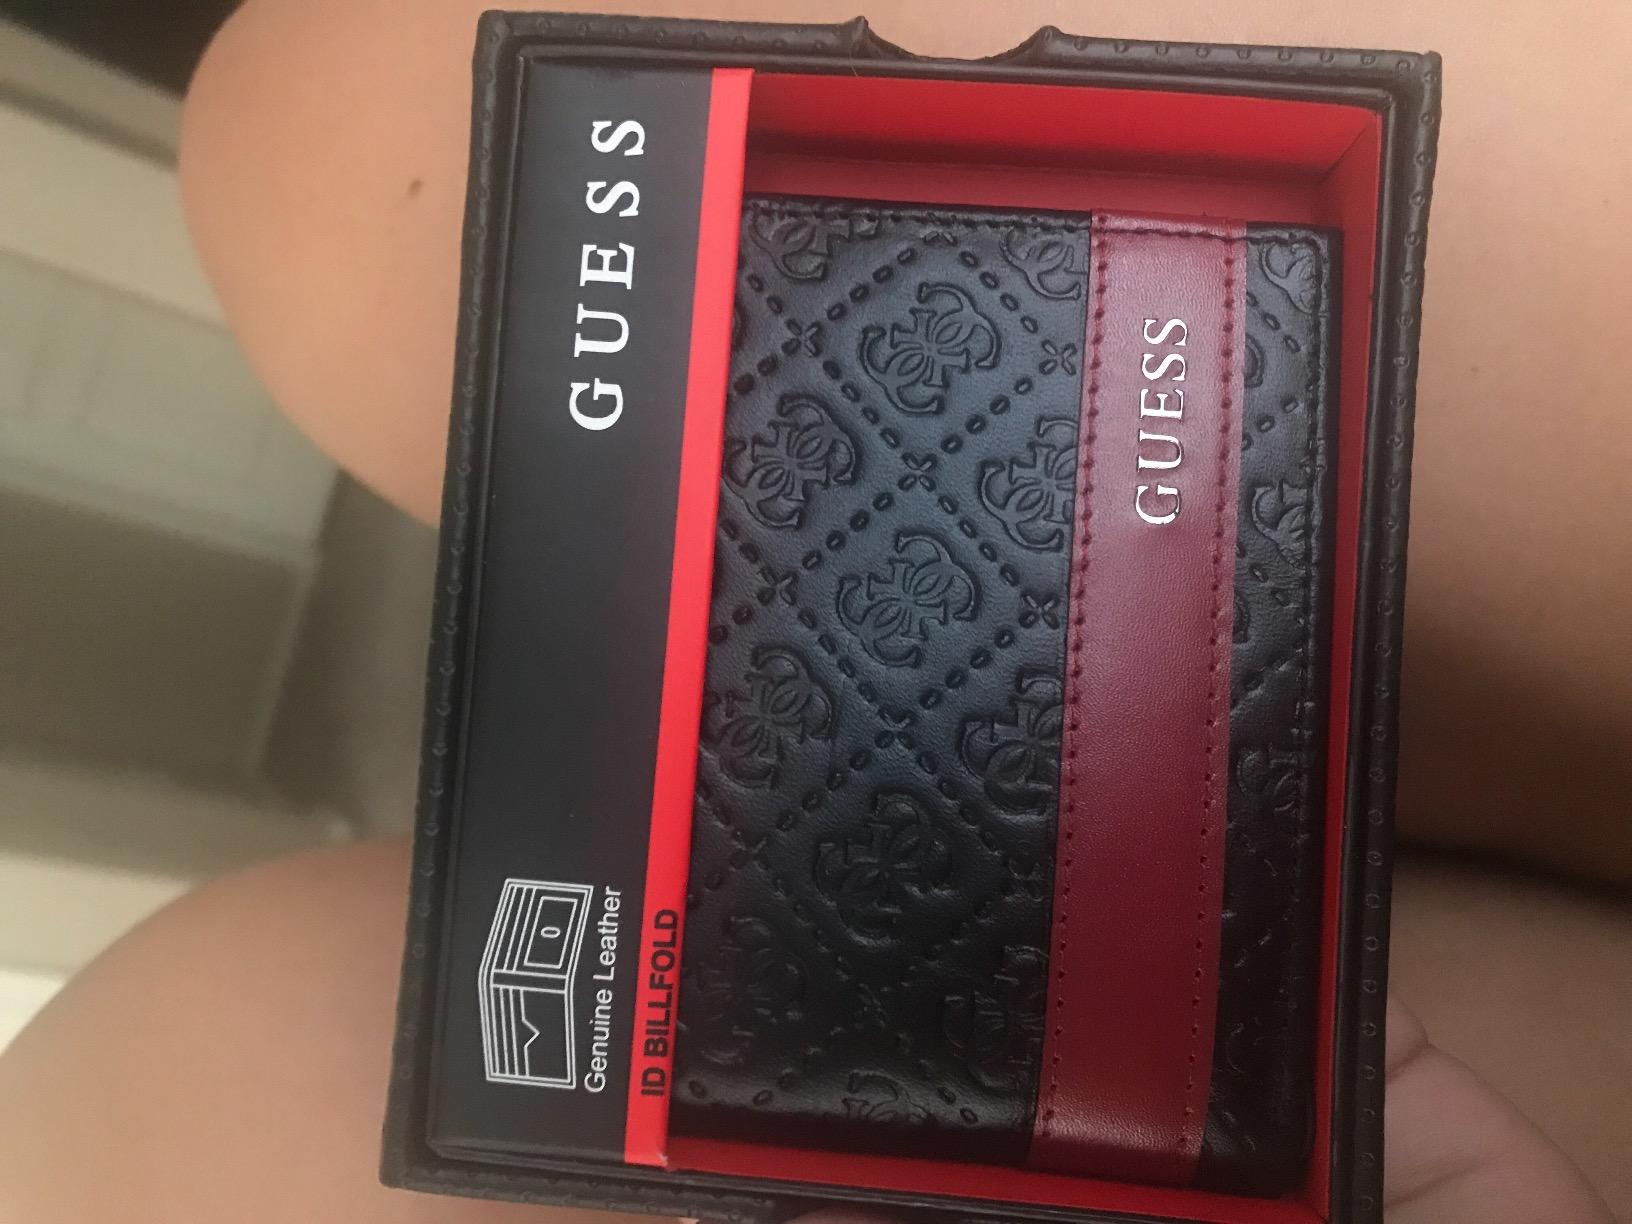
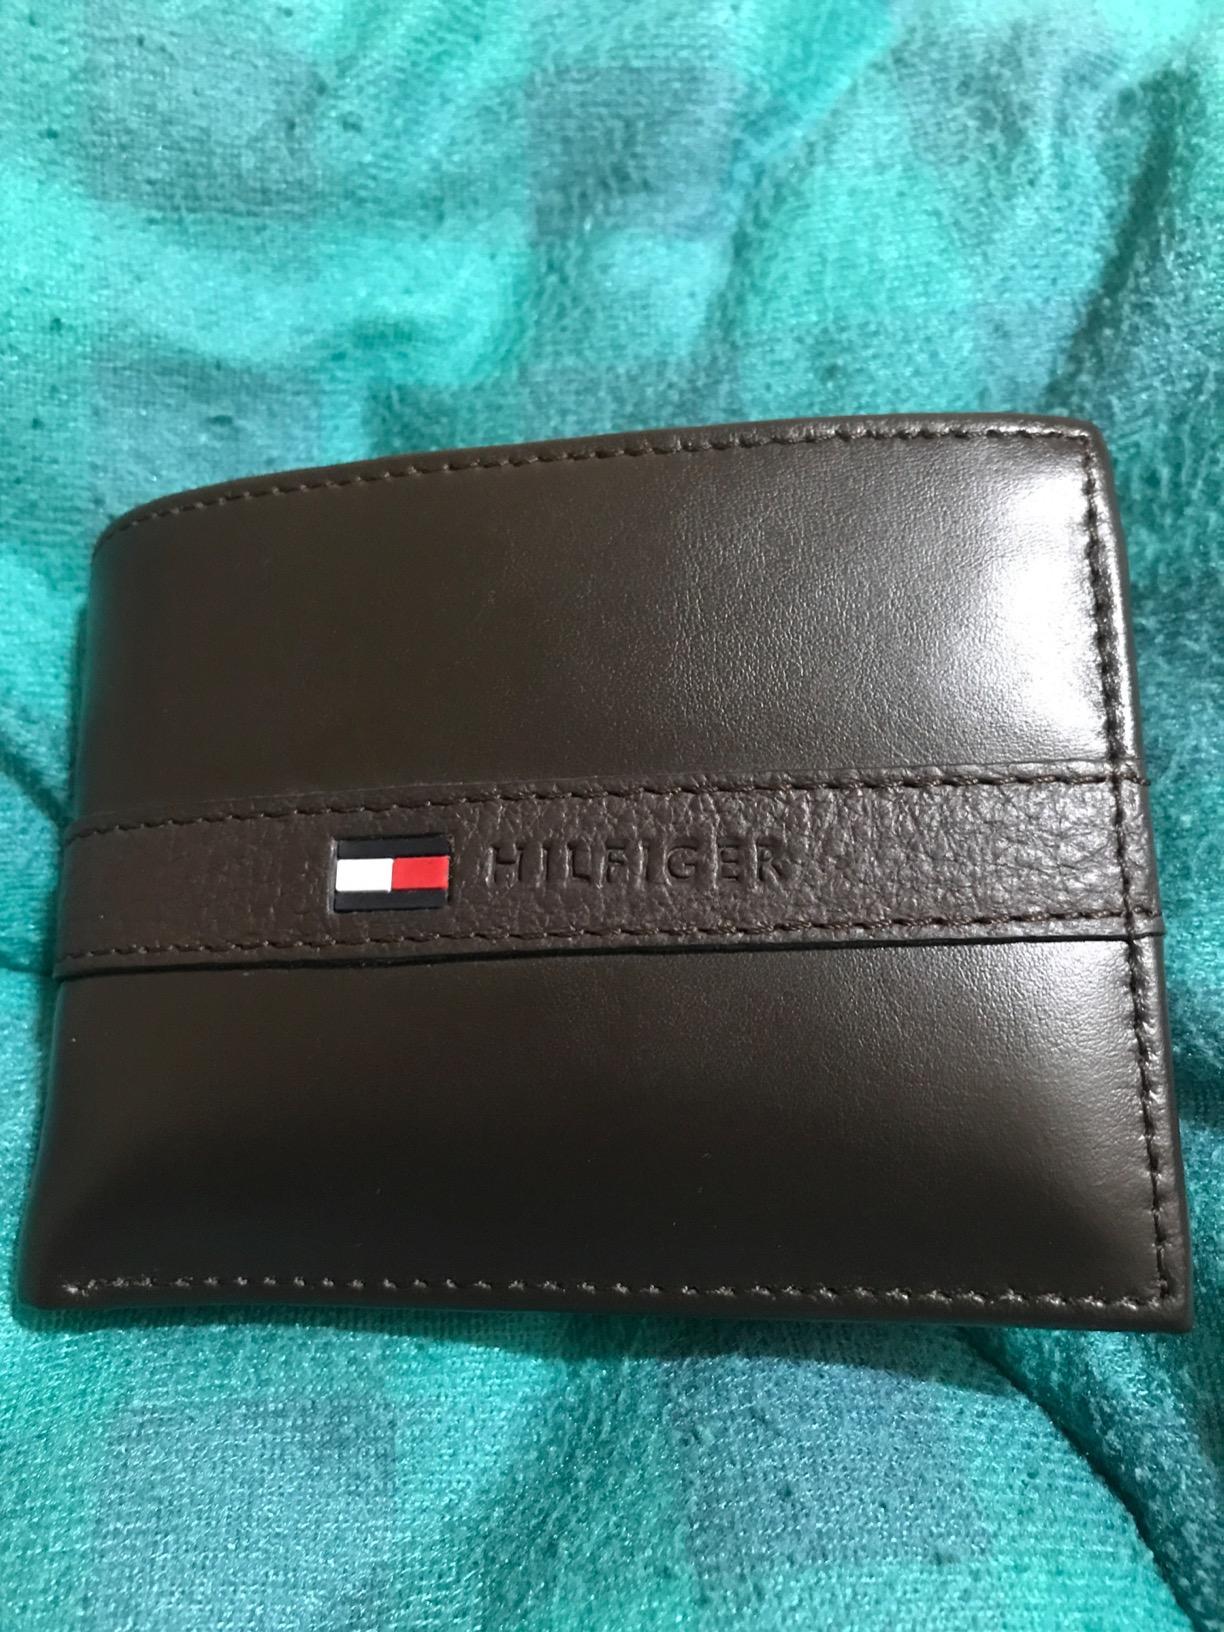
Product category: accessories_wallet
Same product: no